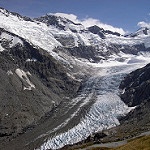
Scene: Outdoor